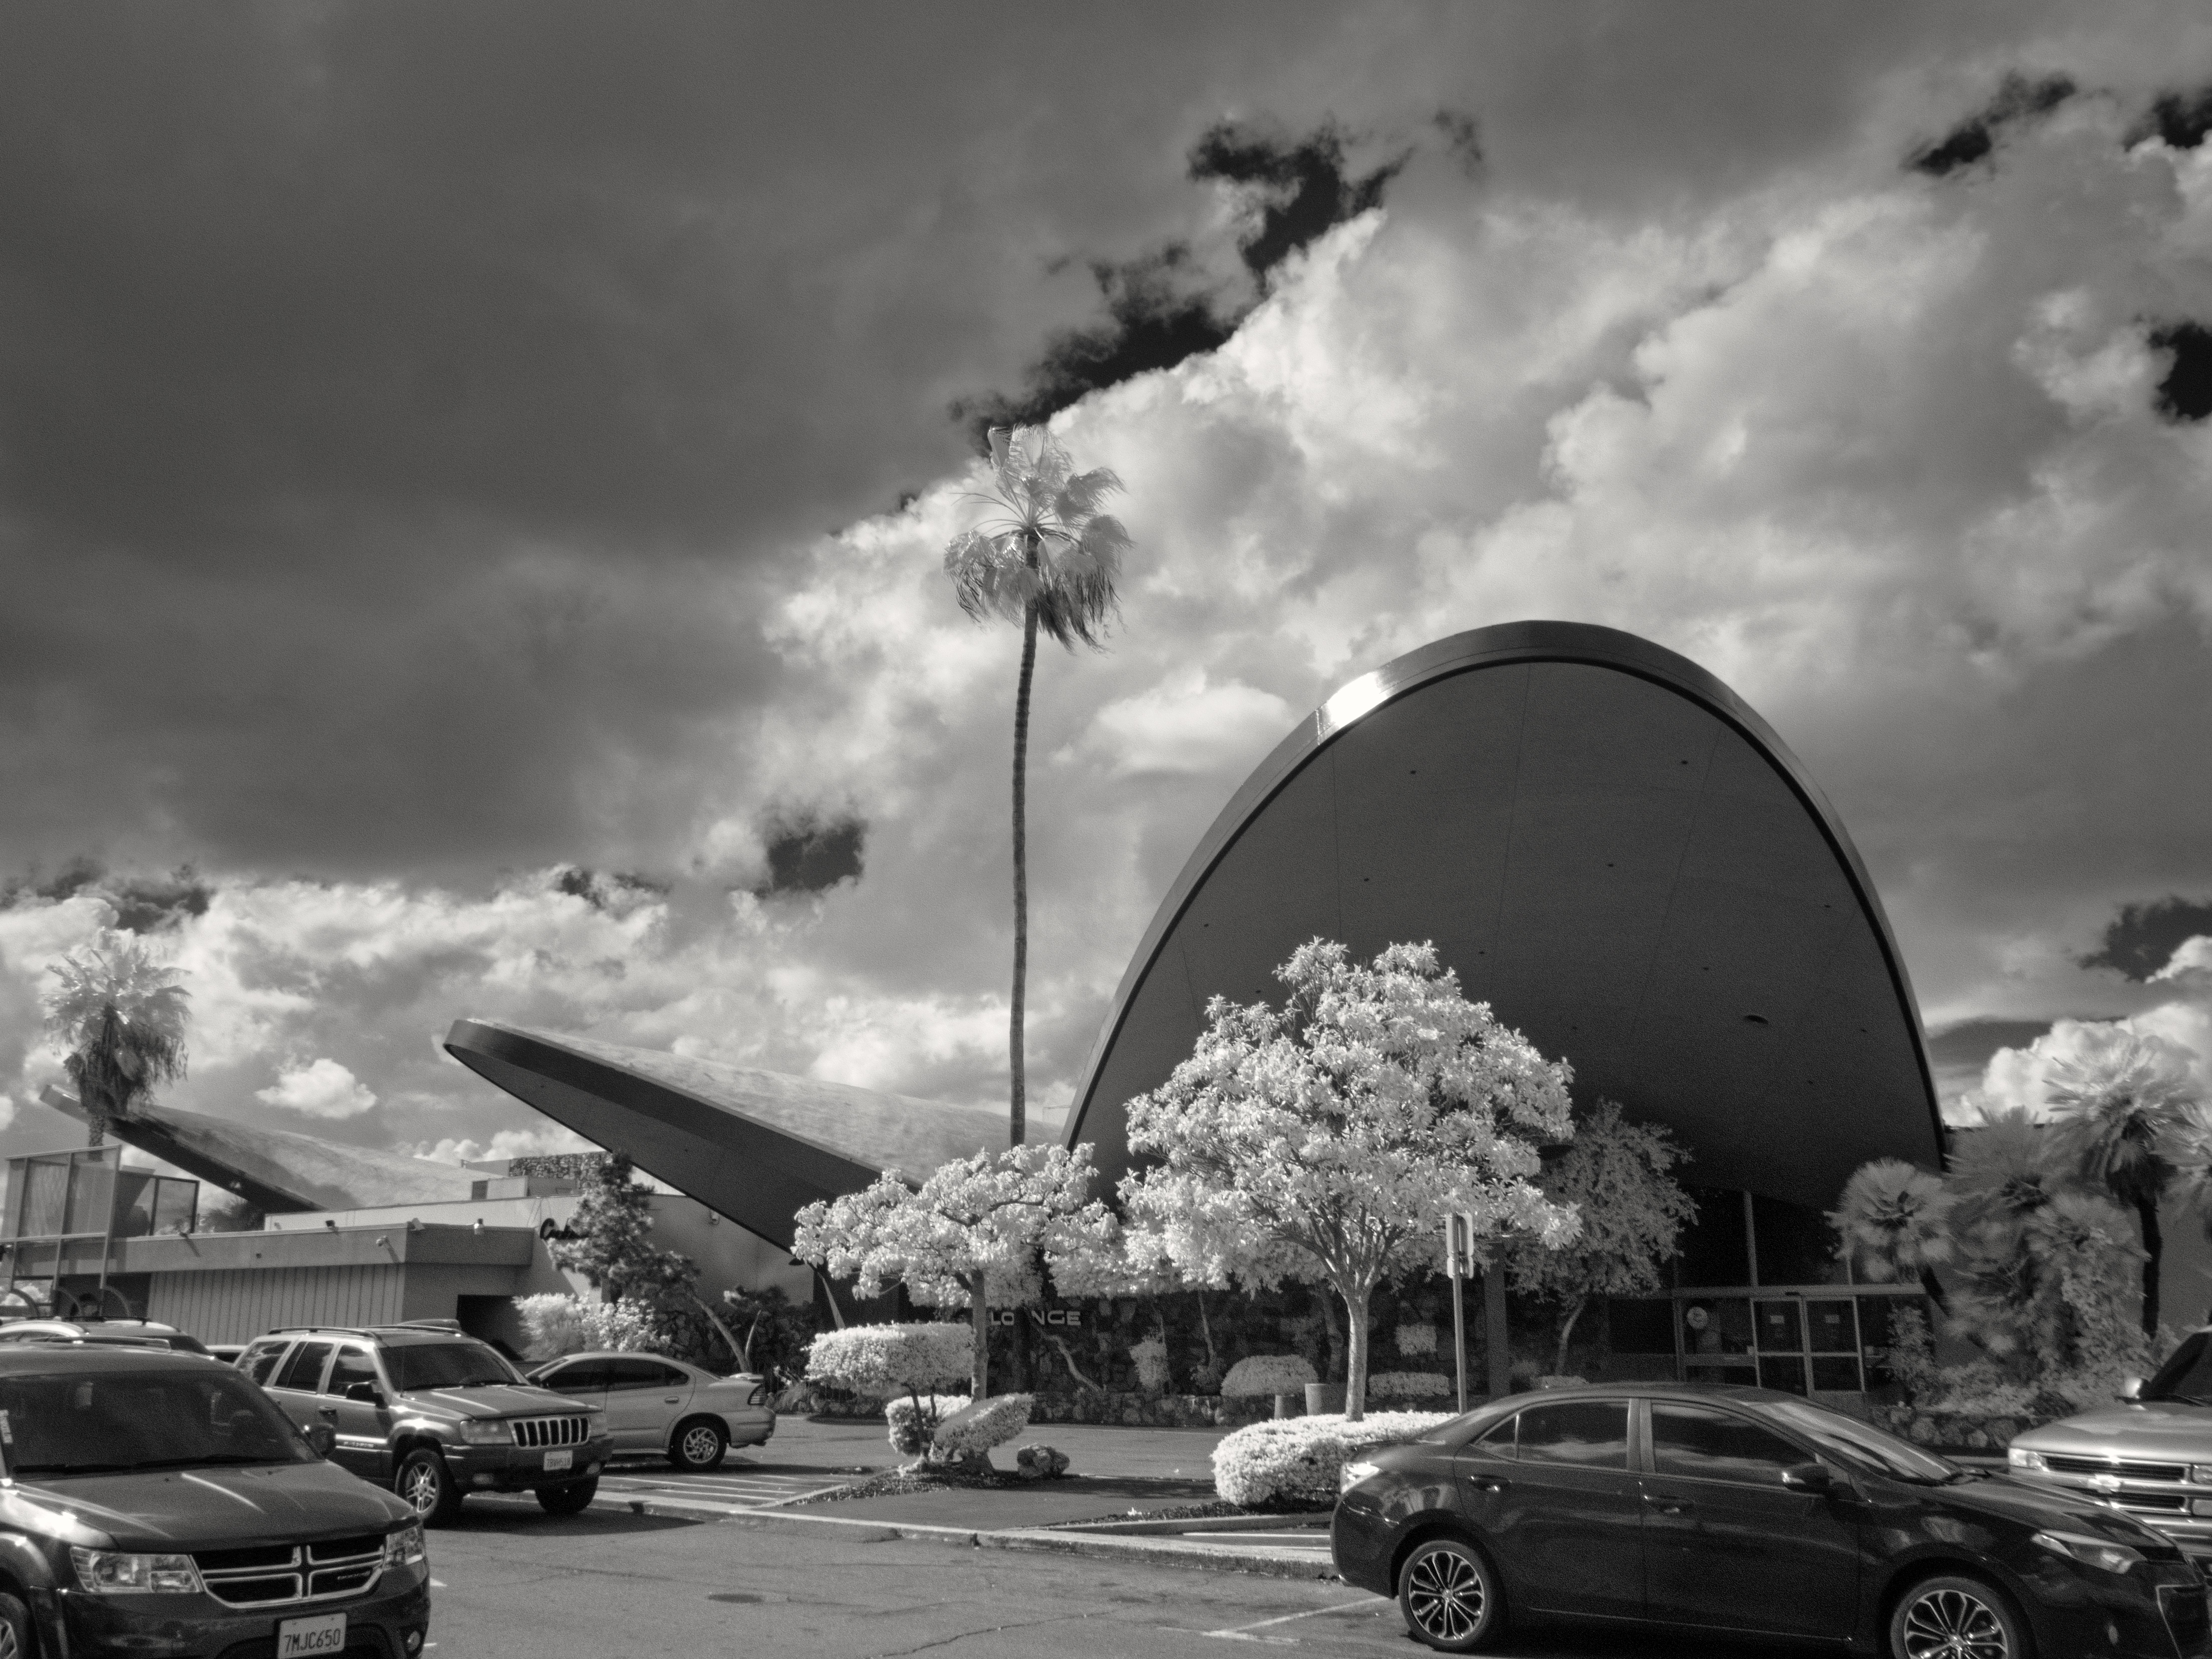
snow, cloud, black and white, sky, photography, cityscape, black, monochrome, infrared, countryclublanes, meteorological phenomenon, monochrome photography